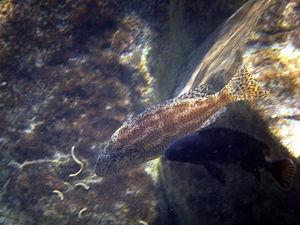
Nimbochromis linni parfois Haplochromis linni ou simplement « linni » est une espèce de poisson d'eau douce de la famille des cichlidae endémique du lac Malawi en Afrique. Cette espèce est appelé « Mbuna » ou « Bele wa blue » en Nyanja ou encore « Chablue » en Tonga au Malawi. Le commerce aquariophile répand plus largement l’appellation Haplochromis linni. En France, l'appellation « Mbuna » est souvent plus répandue pour les plus petits cichlidae du lac Malawi comme les Pseudotropheus, Metriaclima et autre « zebra » principalement végétarien brouteur d'algue.